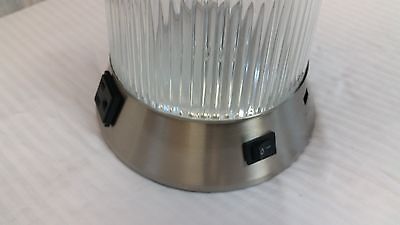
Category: lamp